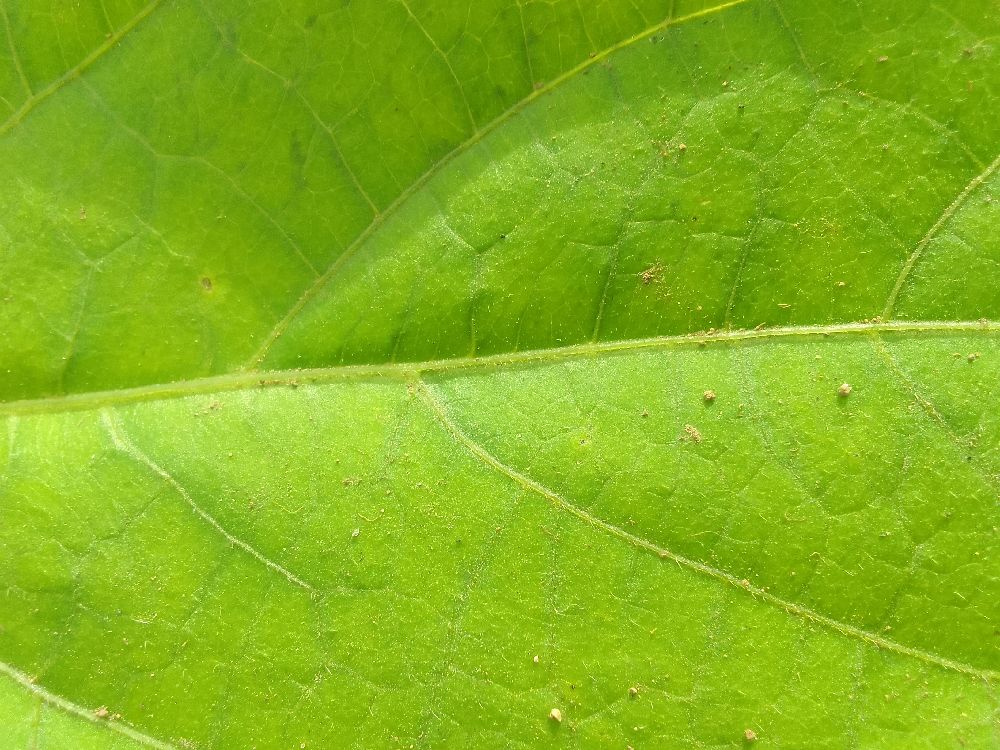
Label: healthy